Penrhyn Castle

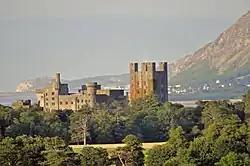
Penrhyn Castle – the keep to the right, the main block in the centre and the service wing to the left

Penrhyn Castle is a country house in Llandygai, Bangor, Gwynedd, North Wales, constructed in the style of a Norman castle. The Penrhyn estate was founded by Ednyfed Fychan. In the 15th century his descendant Gwilym ap Griffith built a fortified manor house on the site.